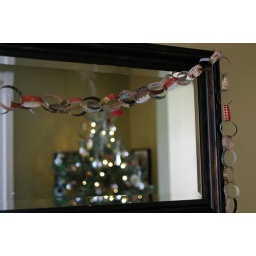
paper chains around the house